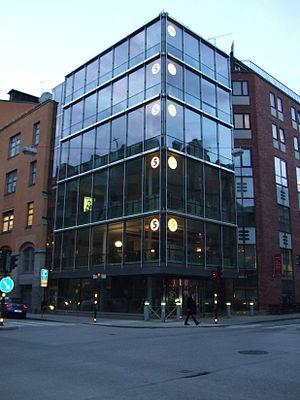
Kanal 5 est une chaîne de télévision suédoise, lancée en 1989. Elle est détenue par le groupe de médias d'origine américaine, SBS Discovery Media.